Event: Nepal Earthquake
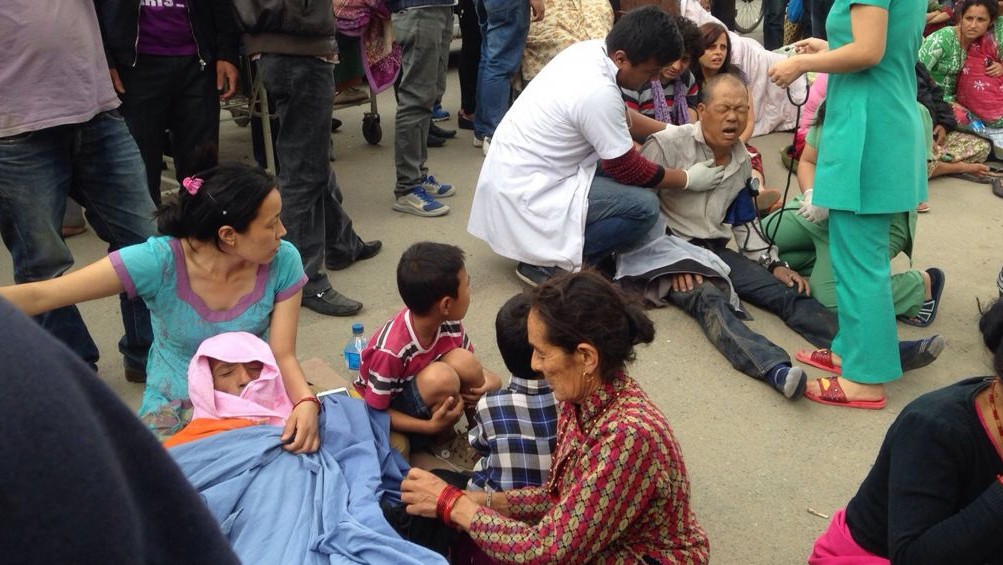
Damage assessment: no_damage